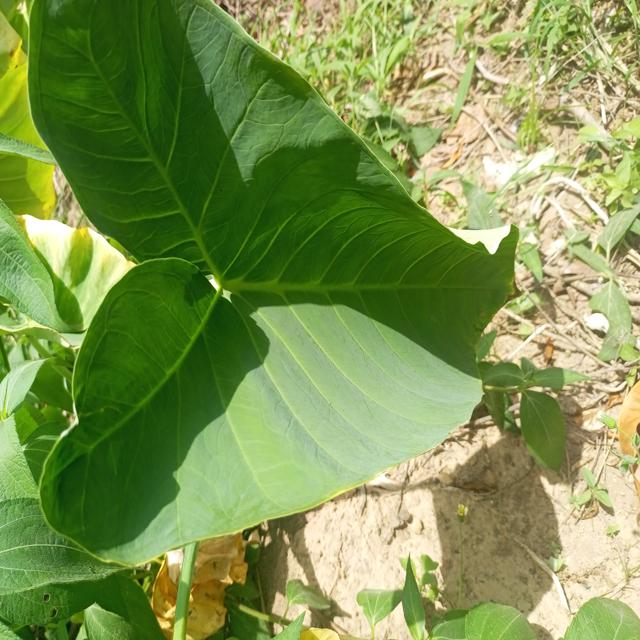
Label: Healthy